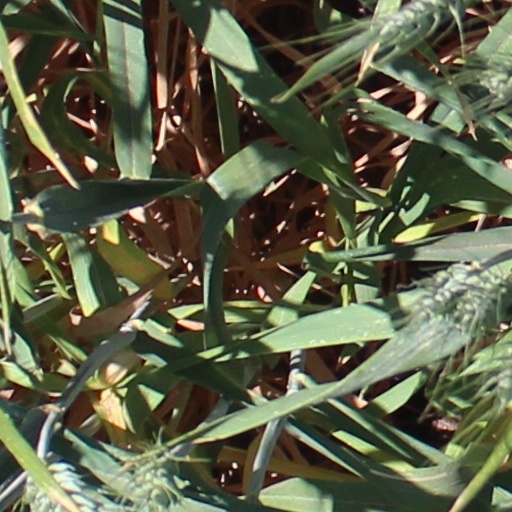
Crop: wheat